Bronckhorst

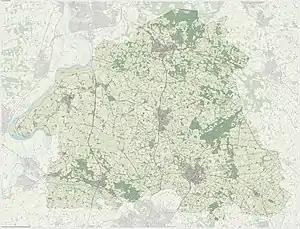
Dutch Topographic map of Bronckhorst, June 2015

Bronckhorst is a municipality in Gelderland, the Netherlands. The municipality is the result of a merger of the former municipalities Hengelo, Hummelo en Keppel, Steenderen, Vorden and Zelhem, on 1 January 2005. The municipality is named after the medieval castle of the Bronckhorst family, who once ruled the area.